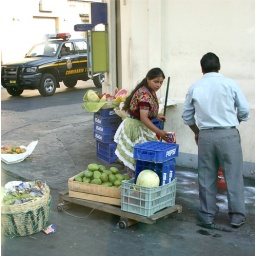
Mayan woman in traditional attire cleaning the street around a fruit vendor site in Guatemala City.